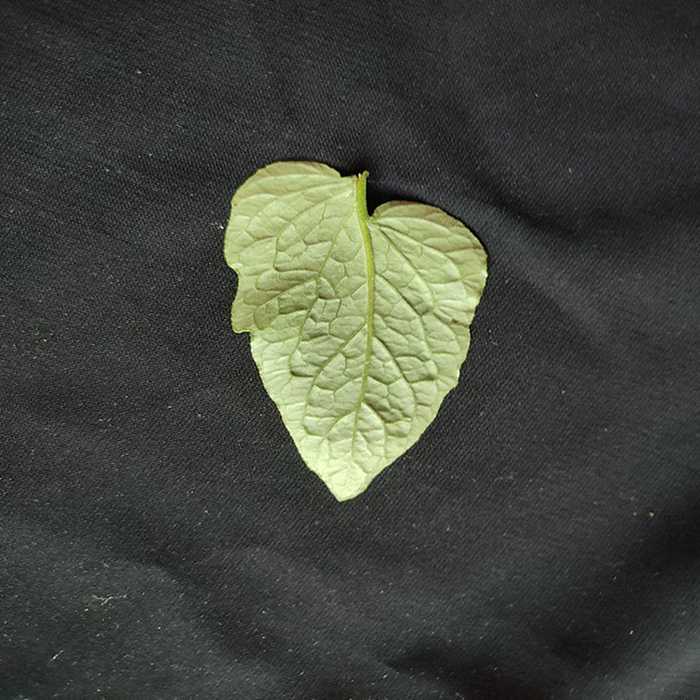
Plant: Tomato
Label: Tomato Fresh leaf